ASEAN

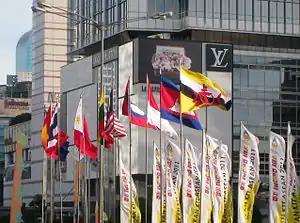
The flags of the ASEAN member states in Jakarta, Indonesia

Beginning in 1997, heads of each member state adopted the ASEAN Vision 2020 during the group's 30th anniversary meeting held in Kuala Lumpur. As a means for the realization of a single ASEAN community, this vision provides provisions on peace and stability, a nuclear-free region, closer economic integration, human development, sustainable development, cultural heritage, being a drug-free region, environment among others. The vision also aimed to "see an outward-looking ASEAN playing a pivotal role in the international fora, and advancing ASEAN's common interests".